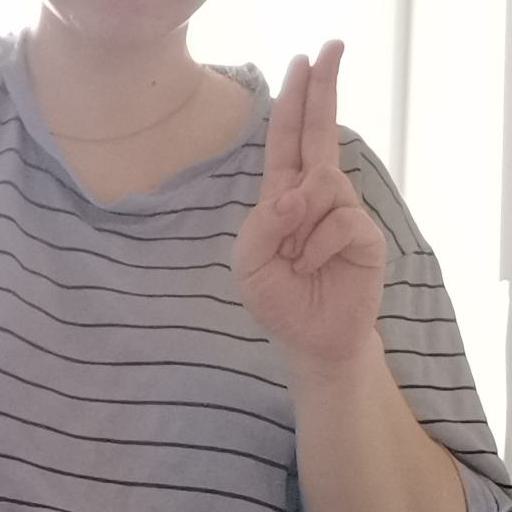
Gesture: two_up